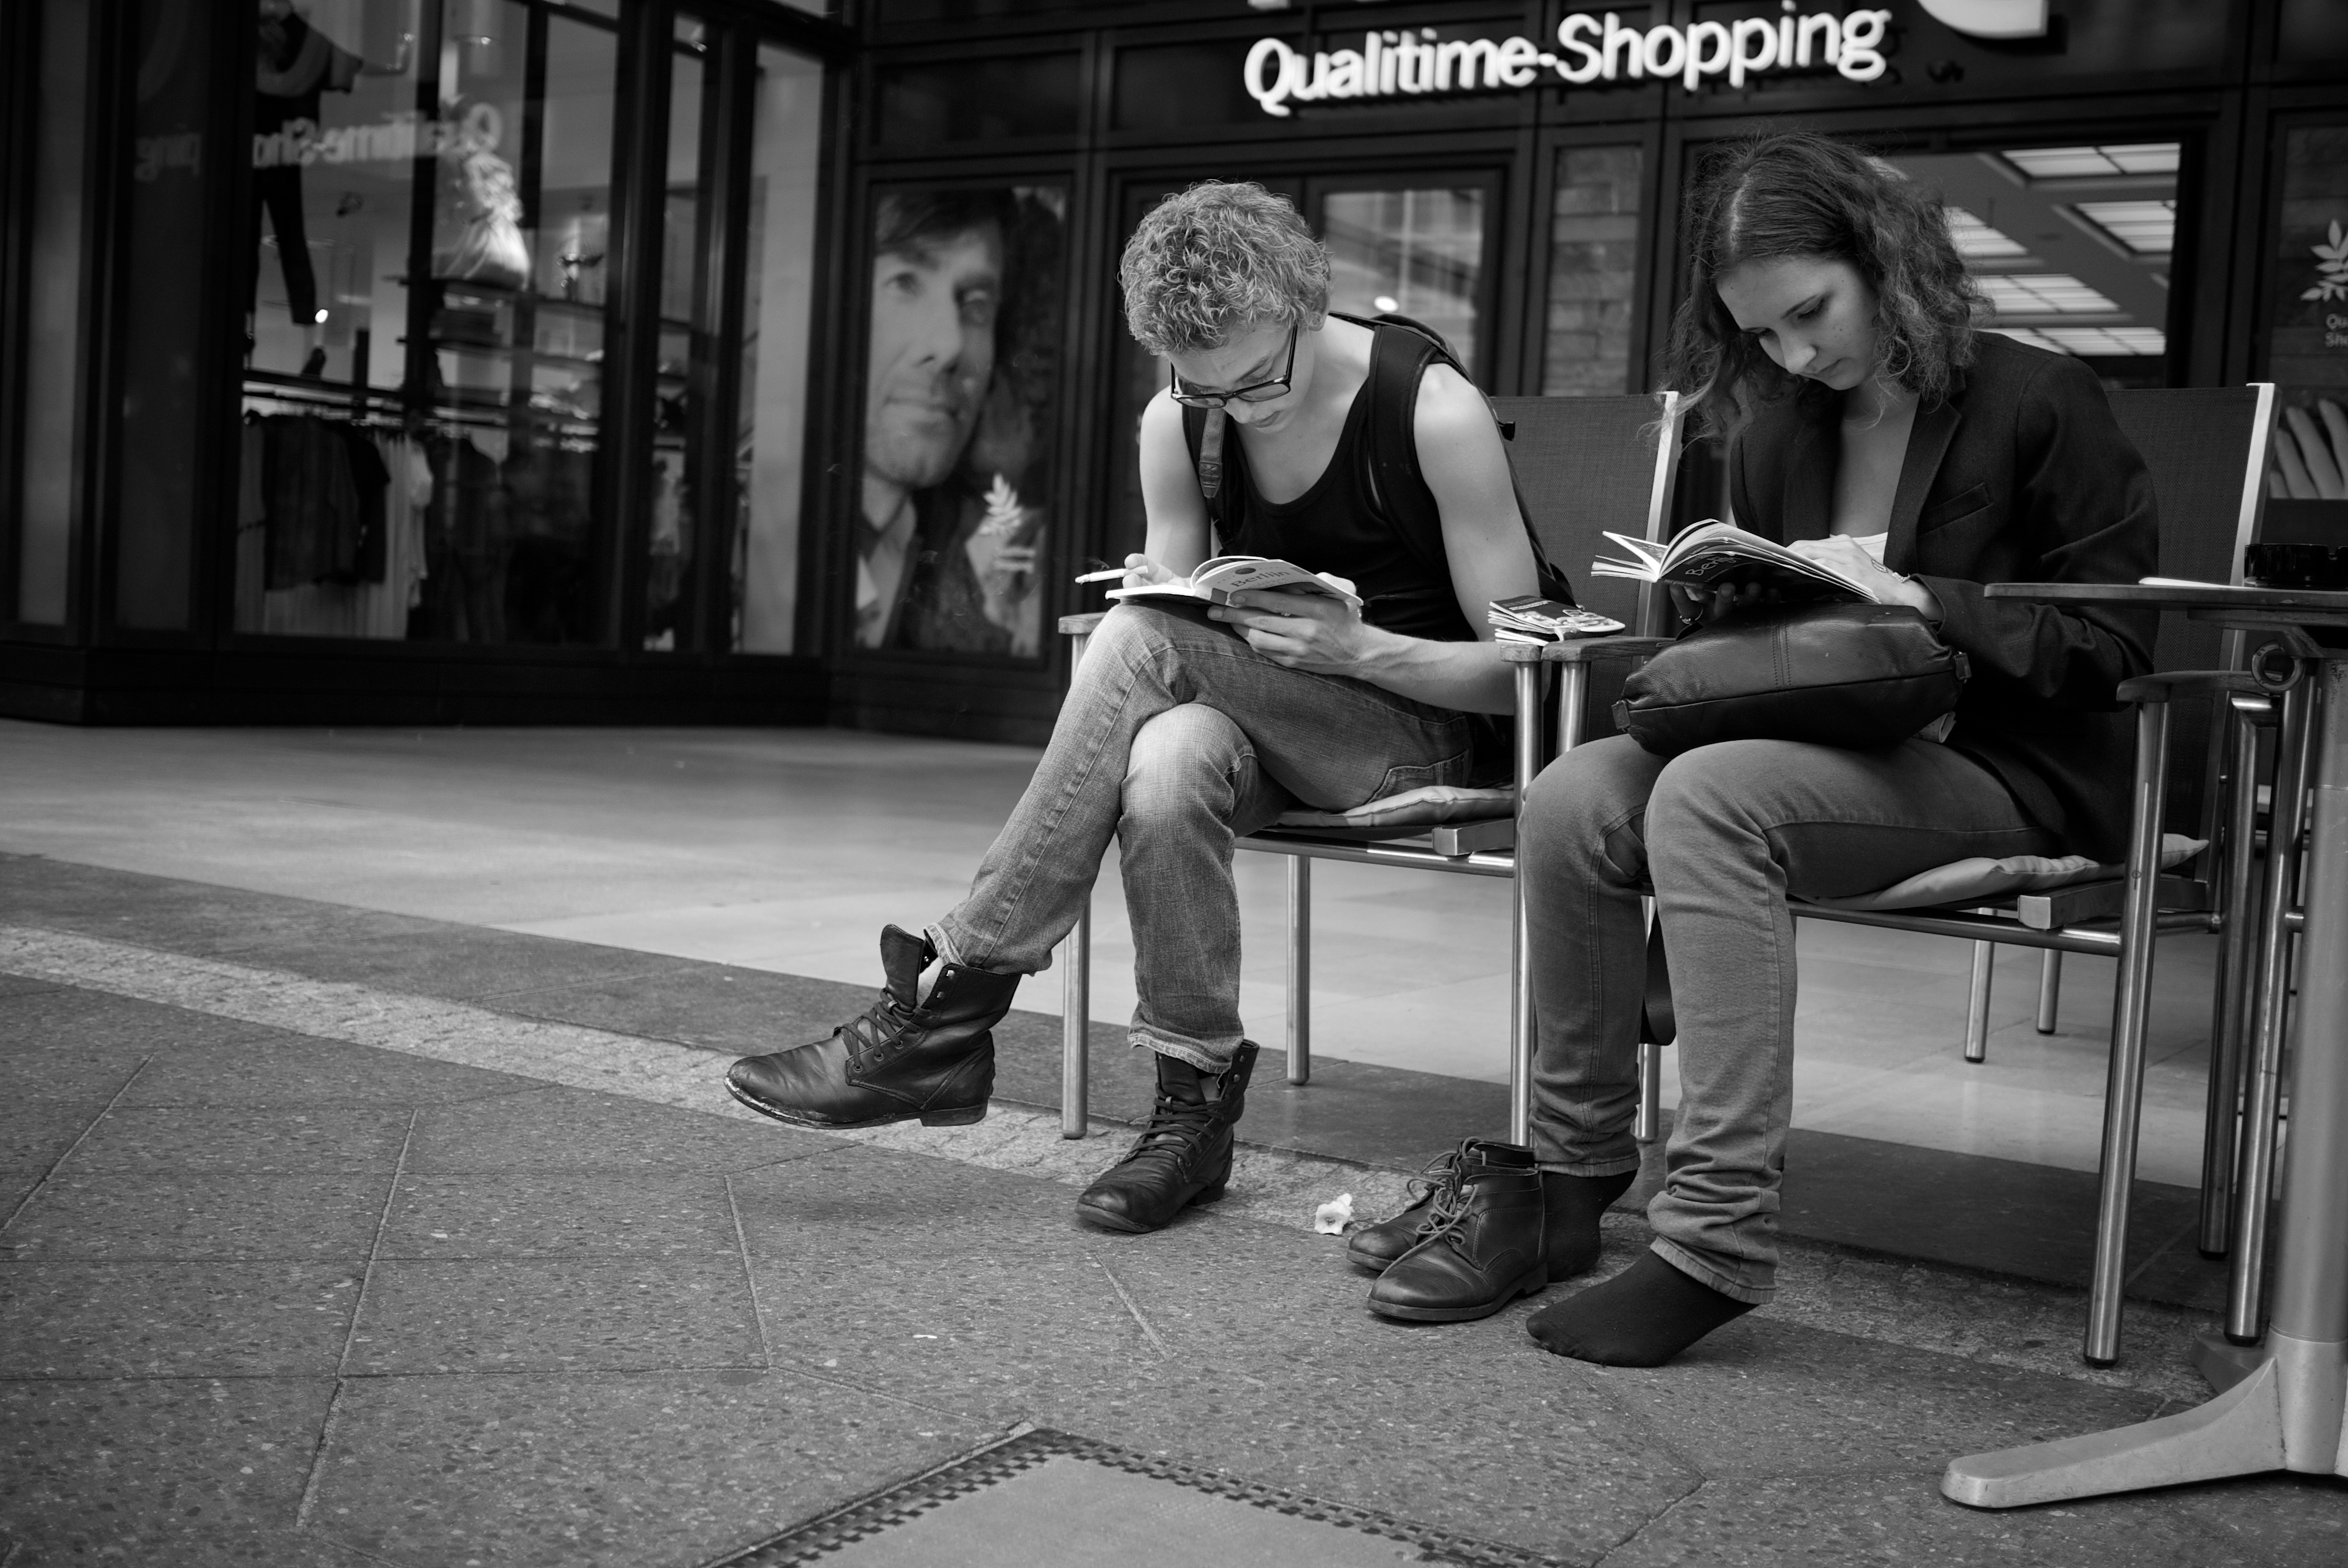
black and white, road, white, street, photography, ebook, sitting, training, black, monochrome, streetphotography, flickr, thomas, video, infrastructure, olympus, photograph, snapshot, omd, fuji, leica, monochrom, leuthard, hcb, thomasleuthard, streettogs, monochrome photography, film noir, human positions